Jasenovac – istina

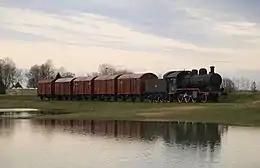
The train that carried prisoners to Jasenovac

The film opens by stating that the number of inmates who perished at Jasenovac has never been accurately ascertained, with estimates ranging from 49,000 to 700,000 dead. It brings up a document from 1946 in which the president of the State Commission on Ascertaining Crimes Committed by Occupying Powers and Their Helpers reports that 15,792 inmates were killed at Jasenovac. The film then offers a glimpse at the 1945 British documentary "A Painful Reminder: Evidence for All Mankind", in which it is stated that 20,000 perished at the camp.